Lithuanian Mutual Aid Society of Vilnius

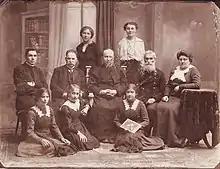
Staff and three students (first row) of the five-year school in 1914. Priest Juozapas Kukta sits in the middle.

Since the Twelve Apostles of Vilnius was an illegal club, its activities were limited. In 1904, its members decided to establish a legal society. At the time, only mutual aid and charitable societies were allowed – cultural and other societies were allowed only after the Russian Revolution of 1905. The club adopted the name Lithuanian Mutual Aid Society of Vilnius. It received government approval on 29 January 1904 and held its founding meeting at the Church of Saint Nicholas on 14 March 1904. The society's statute was approved by the government in October 1904. It was then translated by Jonas Jablonskis to Lithuanian and published by the Józef Zawadzki printing shop becoming one of the first Lithuanian publications after the Lithuanian press ban was lifted in May 1904. The society initially rented its premises at the clergy house of the Church of Saint Nicholas.